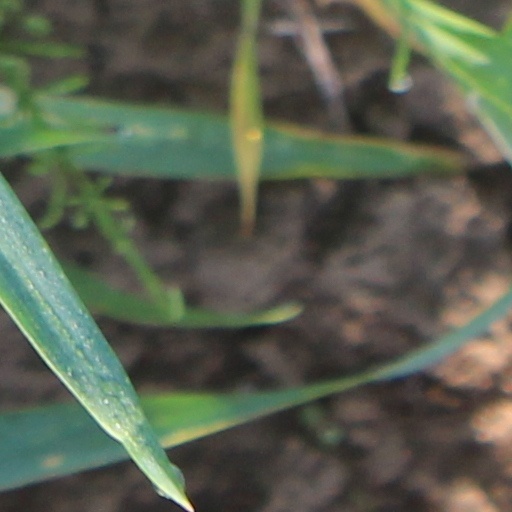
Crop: wheat